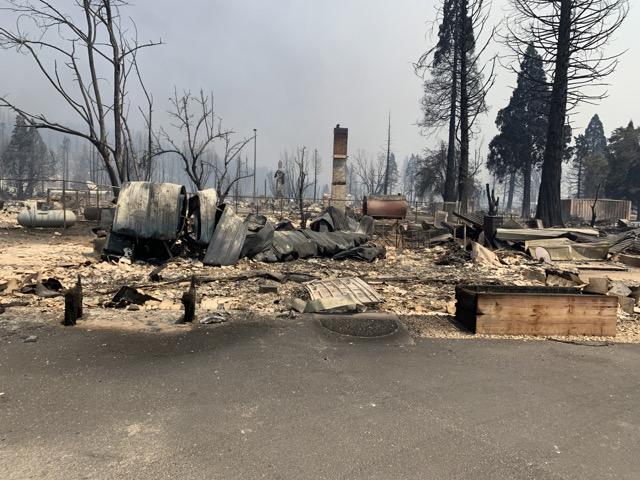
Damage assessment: destroyed